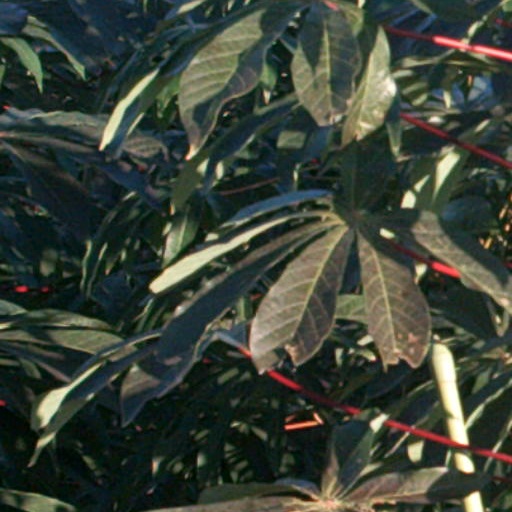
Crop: cassava